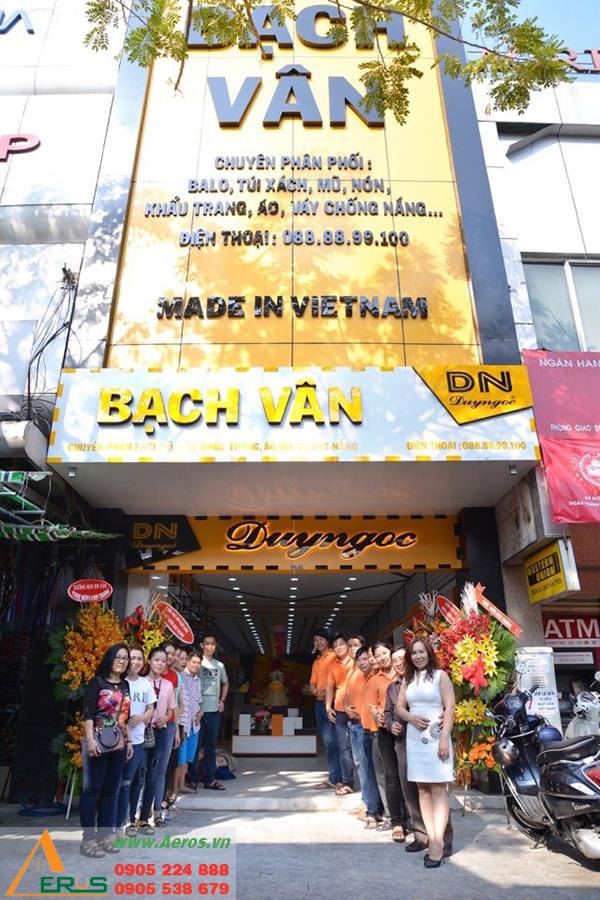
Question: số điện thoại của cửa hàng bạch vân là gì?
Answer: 0888899100